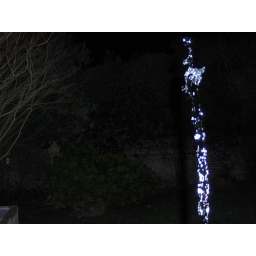
I stood in the garden and threw a glass of water up in the air.